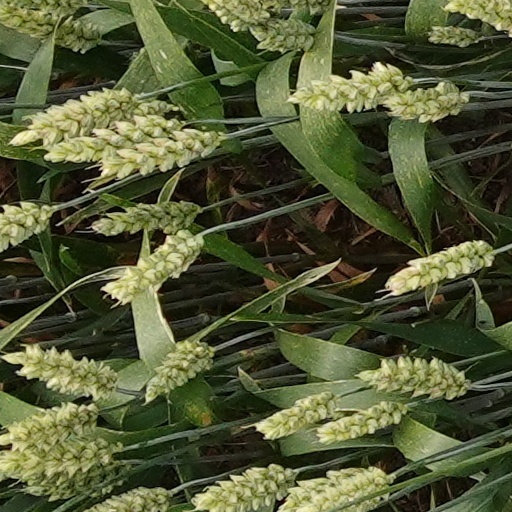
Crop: wheat